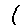
Label: 1